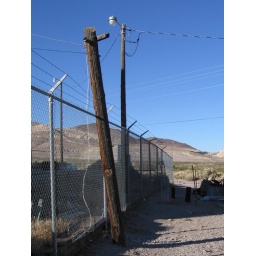
Behind the fence is the derelict building of the Rhyolite train station, near Beatty, Nevada